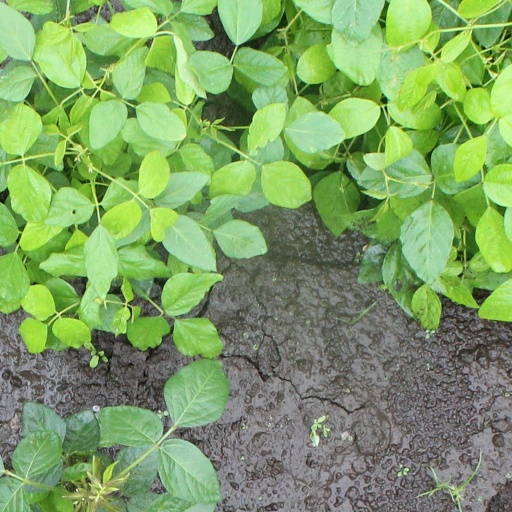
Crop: soybean